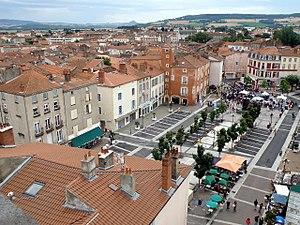
Issoire (Puy-de-Dôme). Place de la République, vue depuis la tour de l’Horloge.